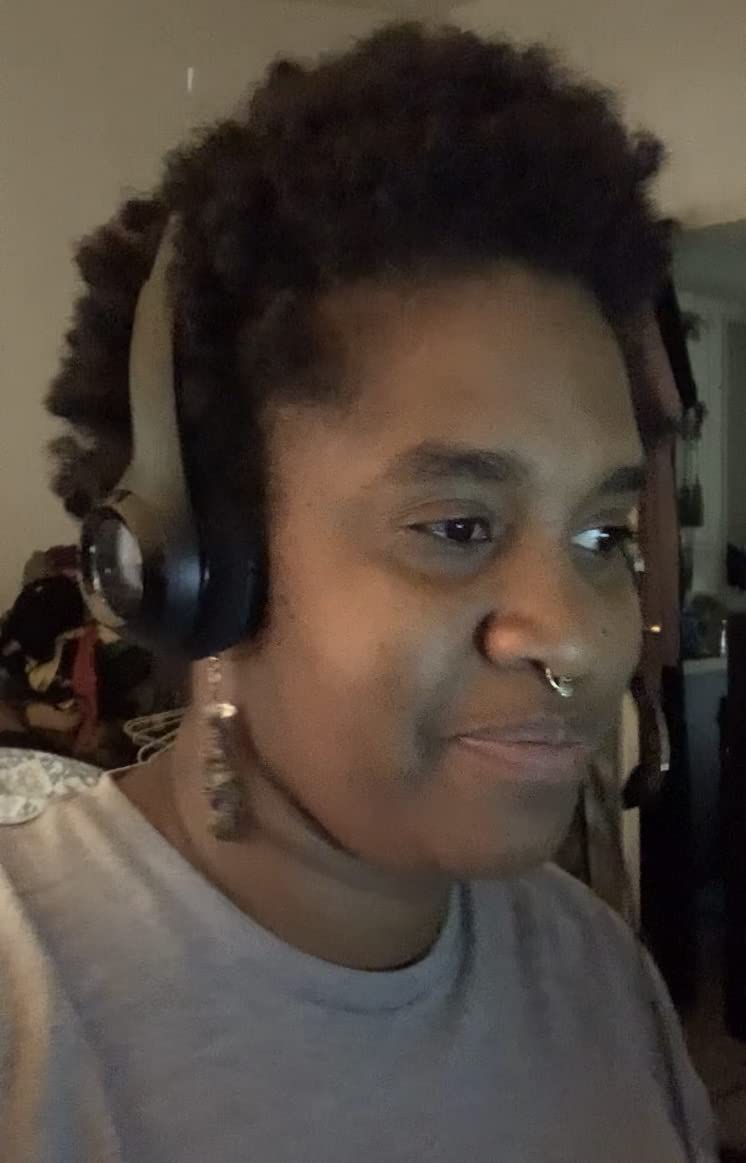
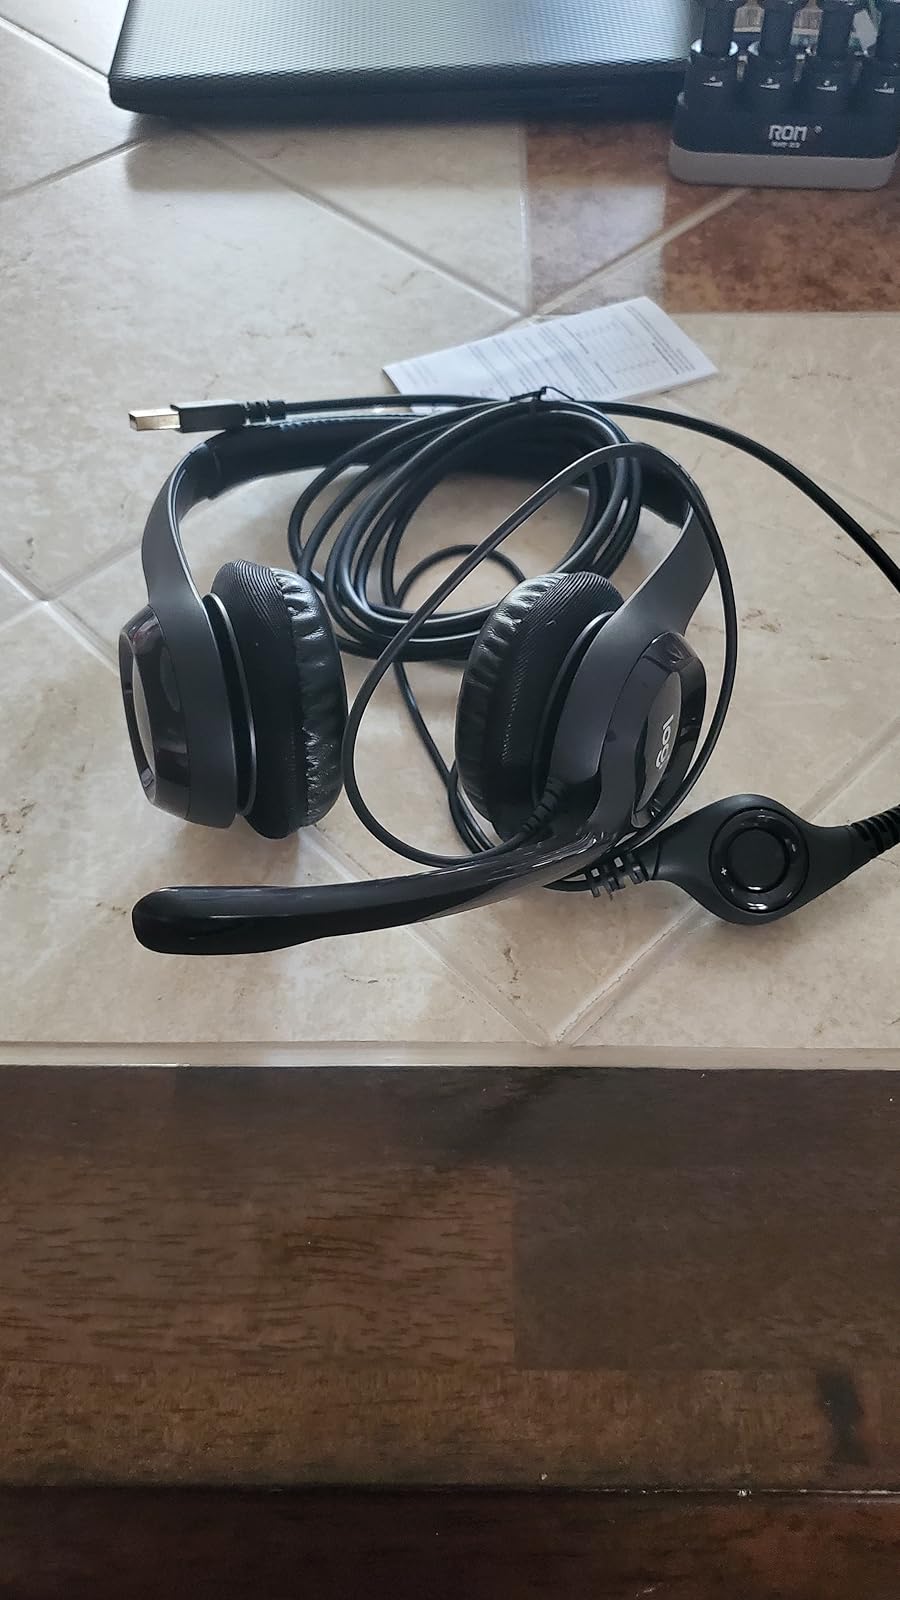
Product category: headphones
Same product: yes